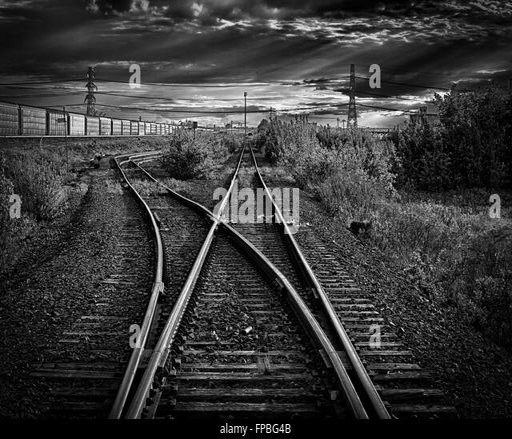
train tracks leading to a darkened sky